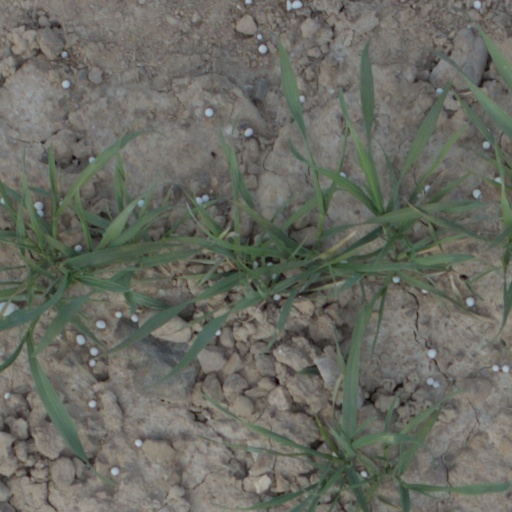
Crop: wheat